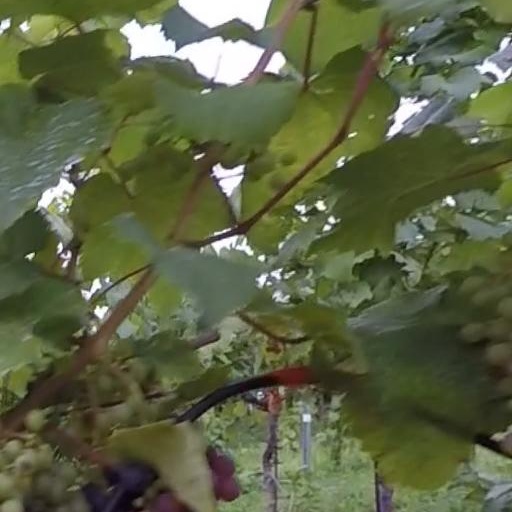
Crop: grape